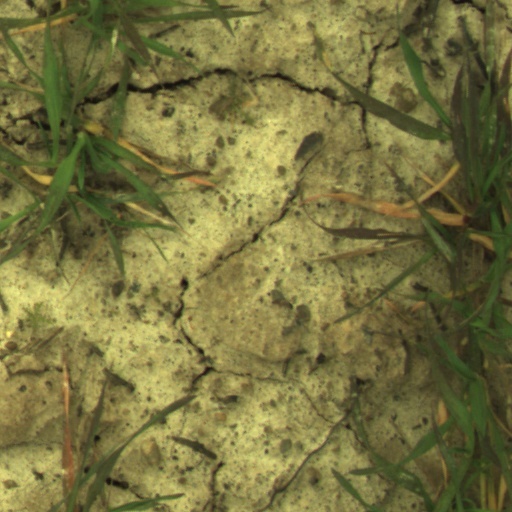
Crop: wheat